Norns

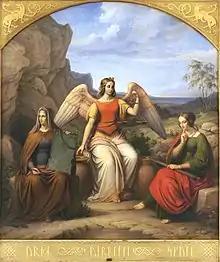
This romantic representation of the norns depicts one of them (Verdandi according to the runes below) with wings, contrary to folklore.

The Norns were known as beings of ultimate power who worked in the dark and were often referred to in charms, as they are by Sigrdrífa in "Sigrdrífumál":